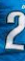
Number: 2